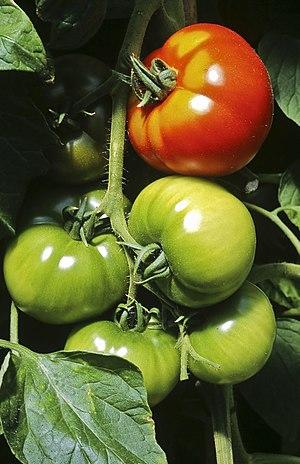
Montfavet est une ancienne commune du Vaucluse fondée en 1612 autour de son église fortifiée construite en 1343.